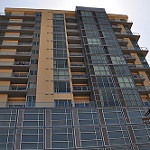
Scene: Outdoor